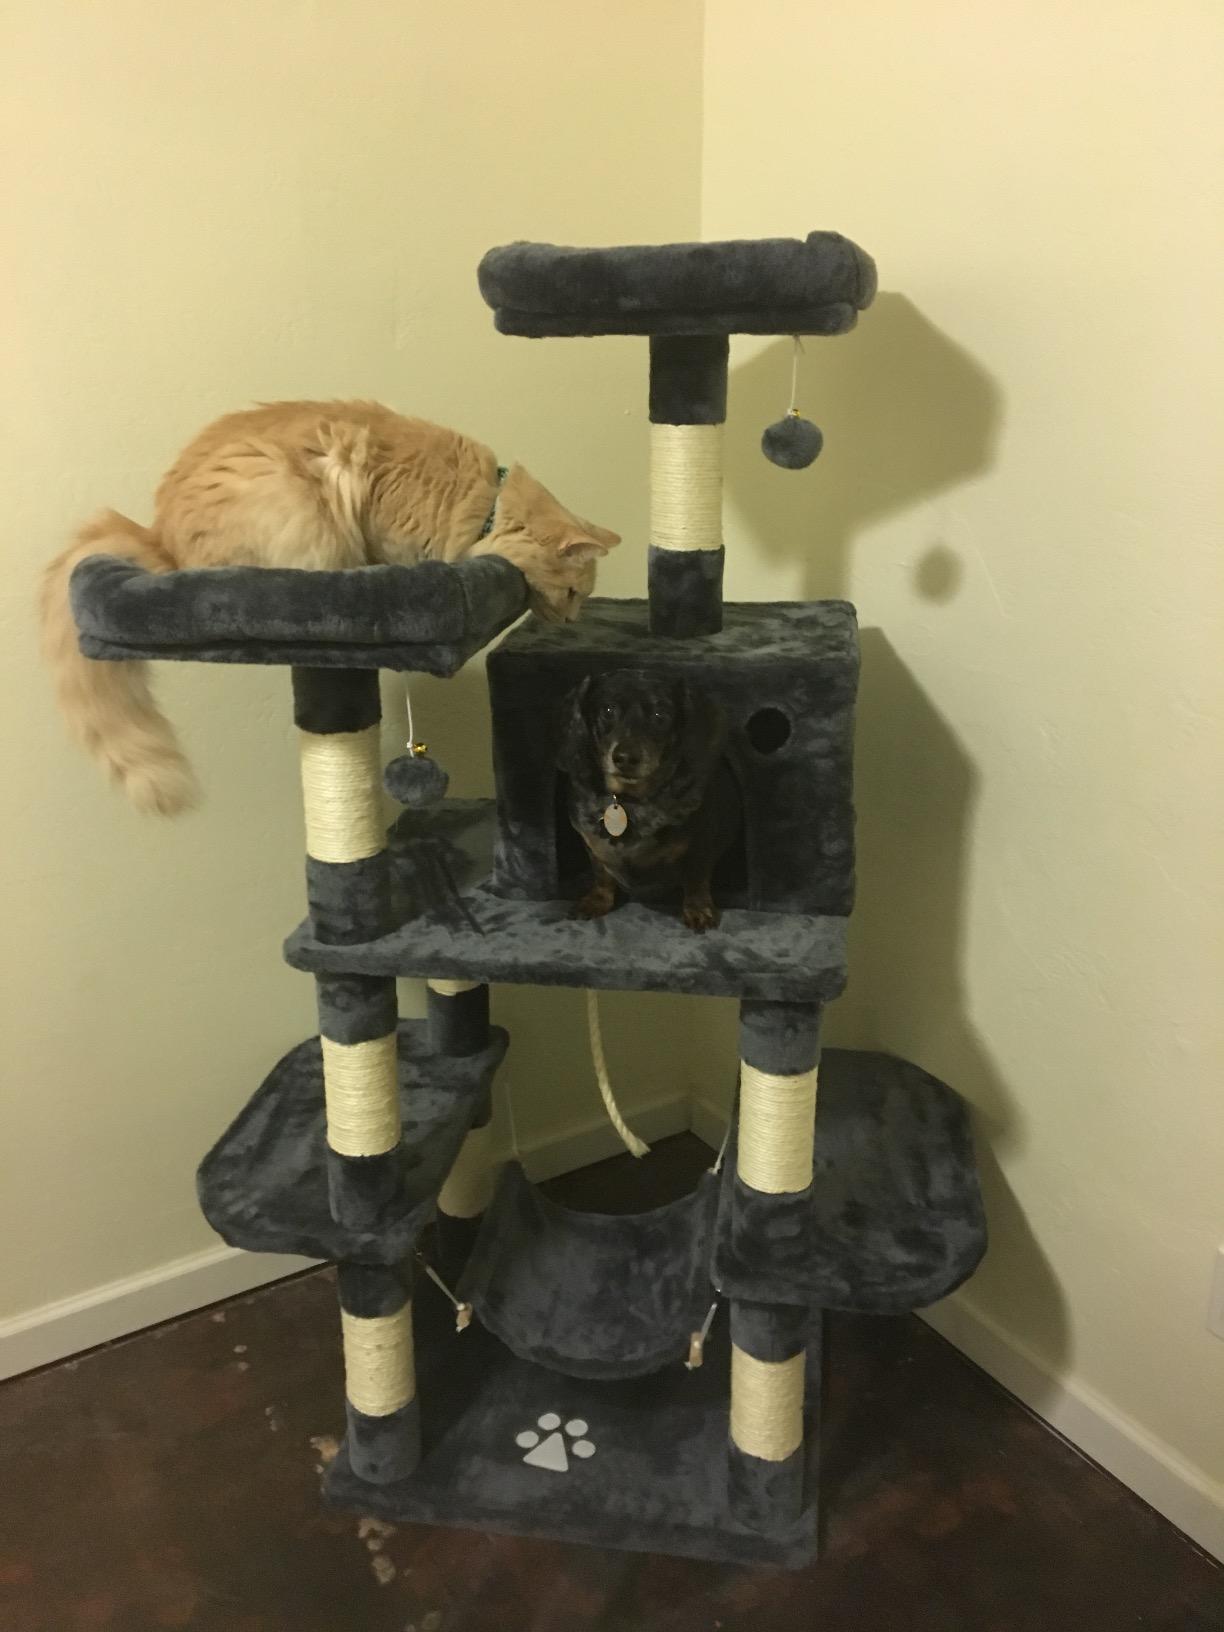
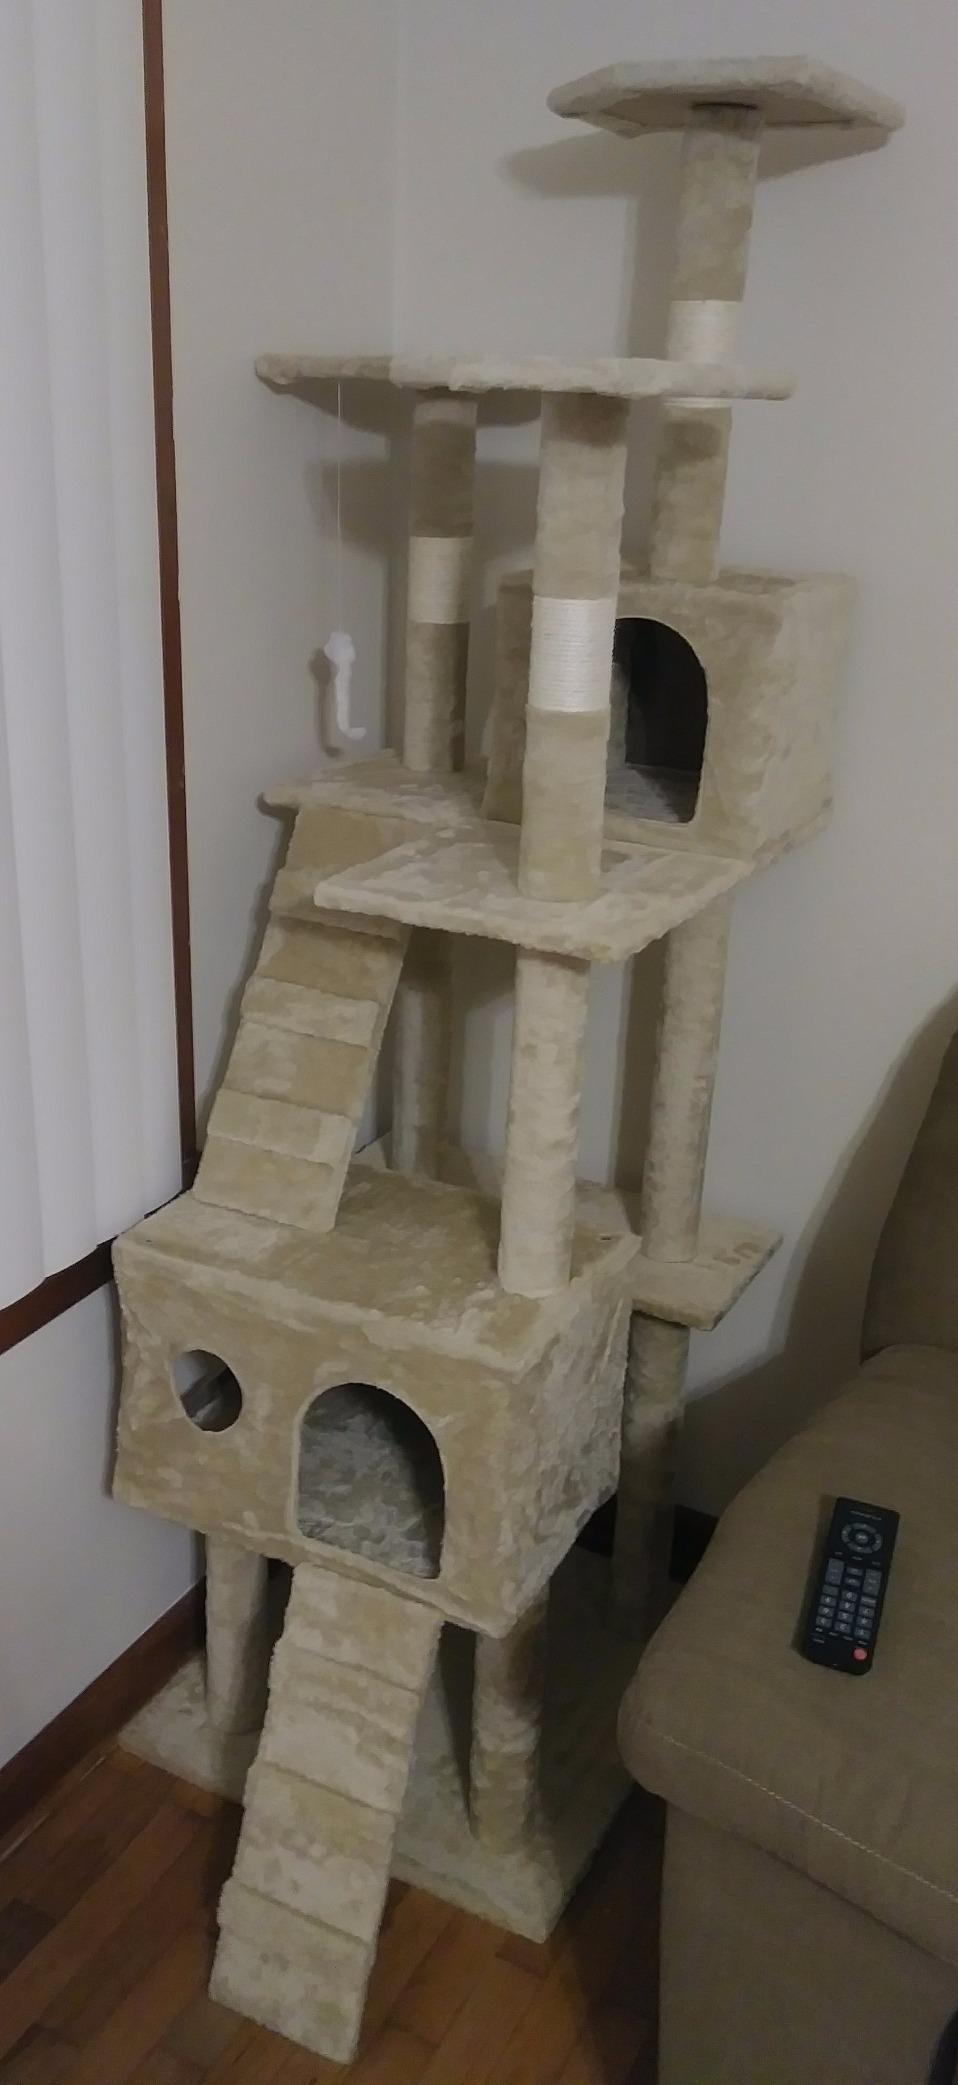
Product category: items_cat tree
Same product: no